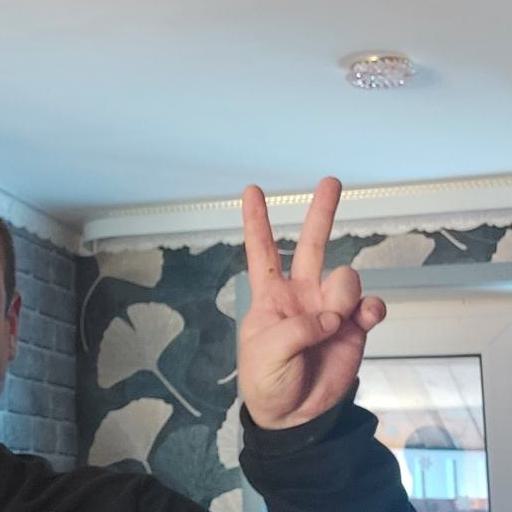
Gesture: peace